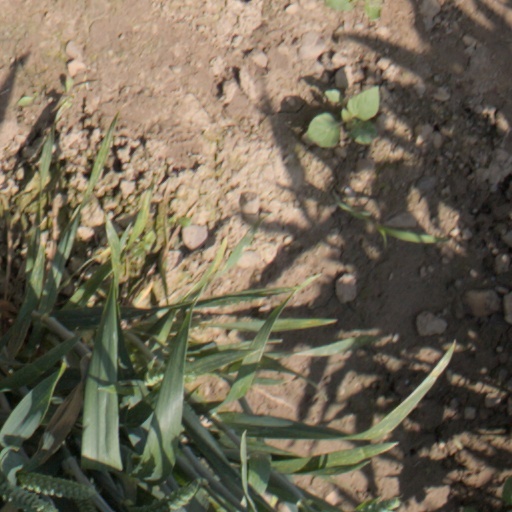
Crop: wheat